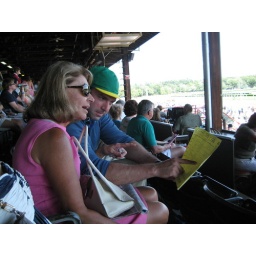
I discuss the field with Mom in my jockey's hat